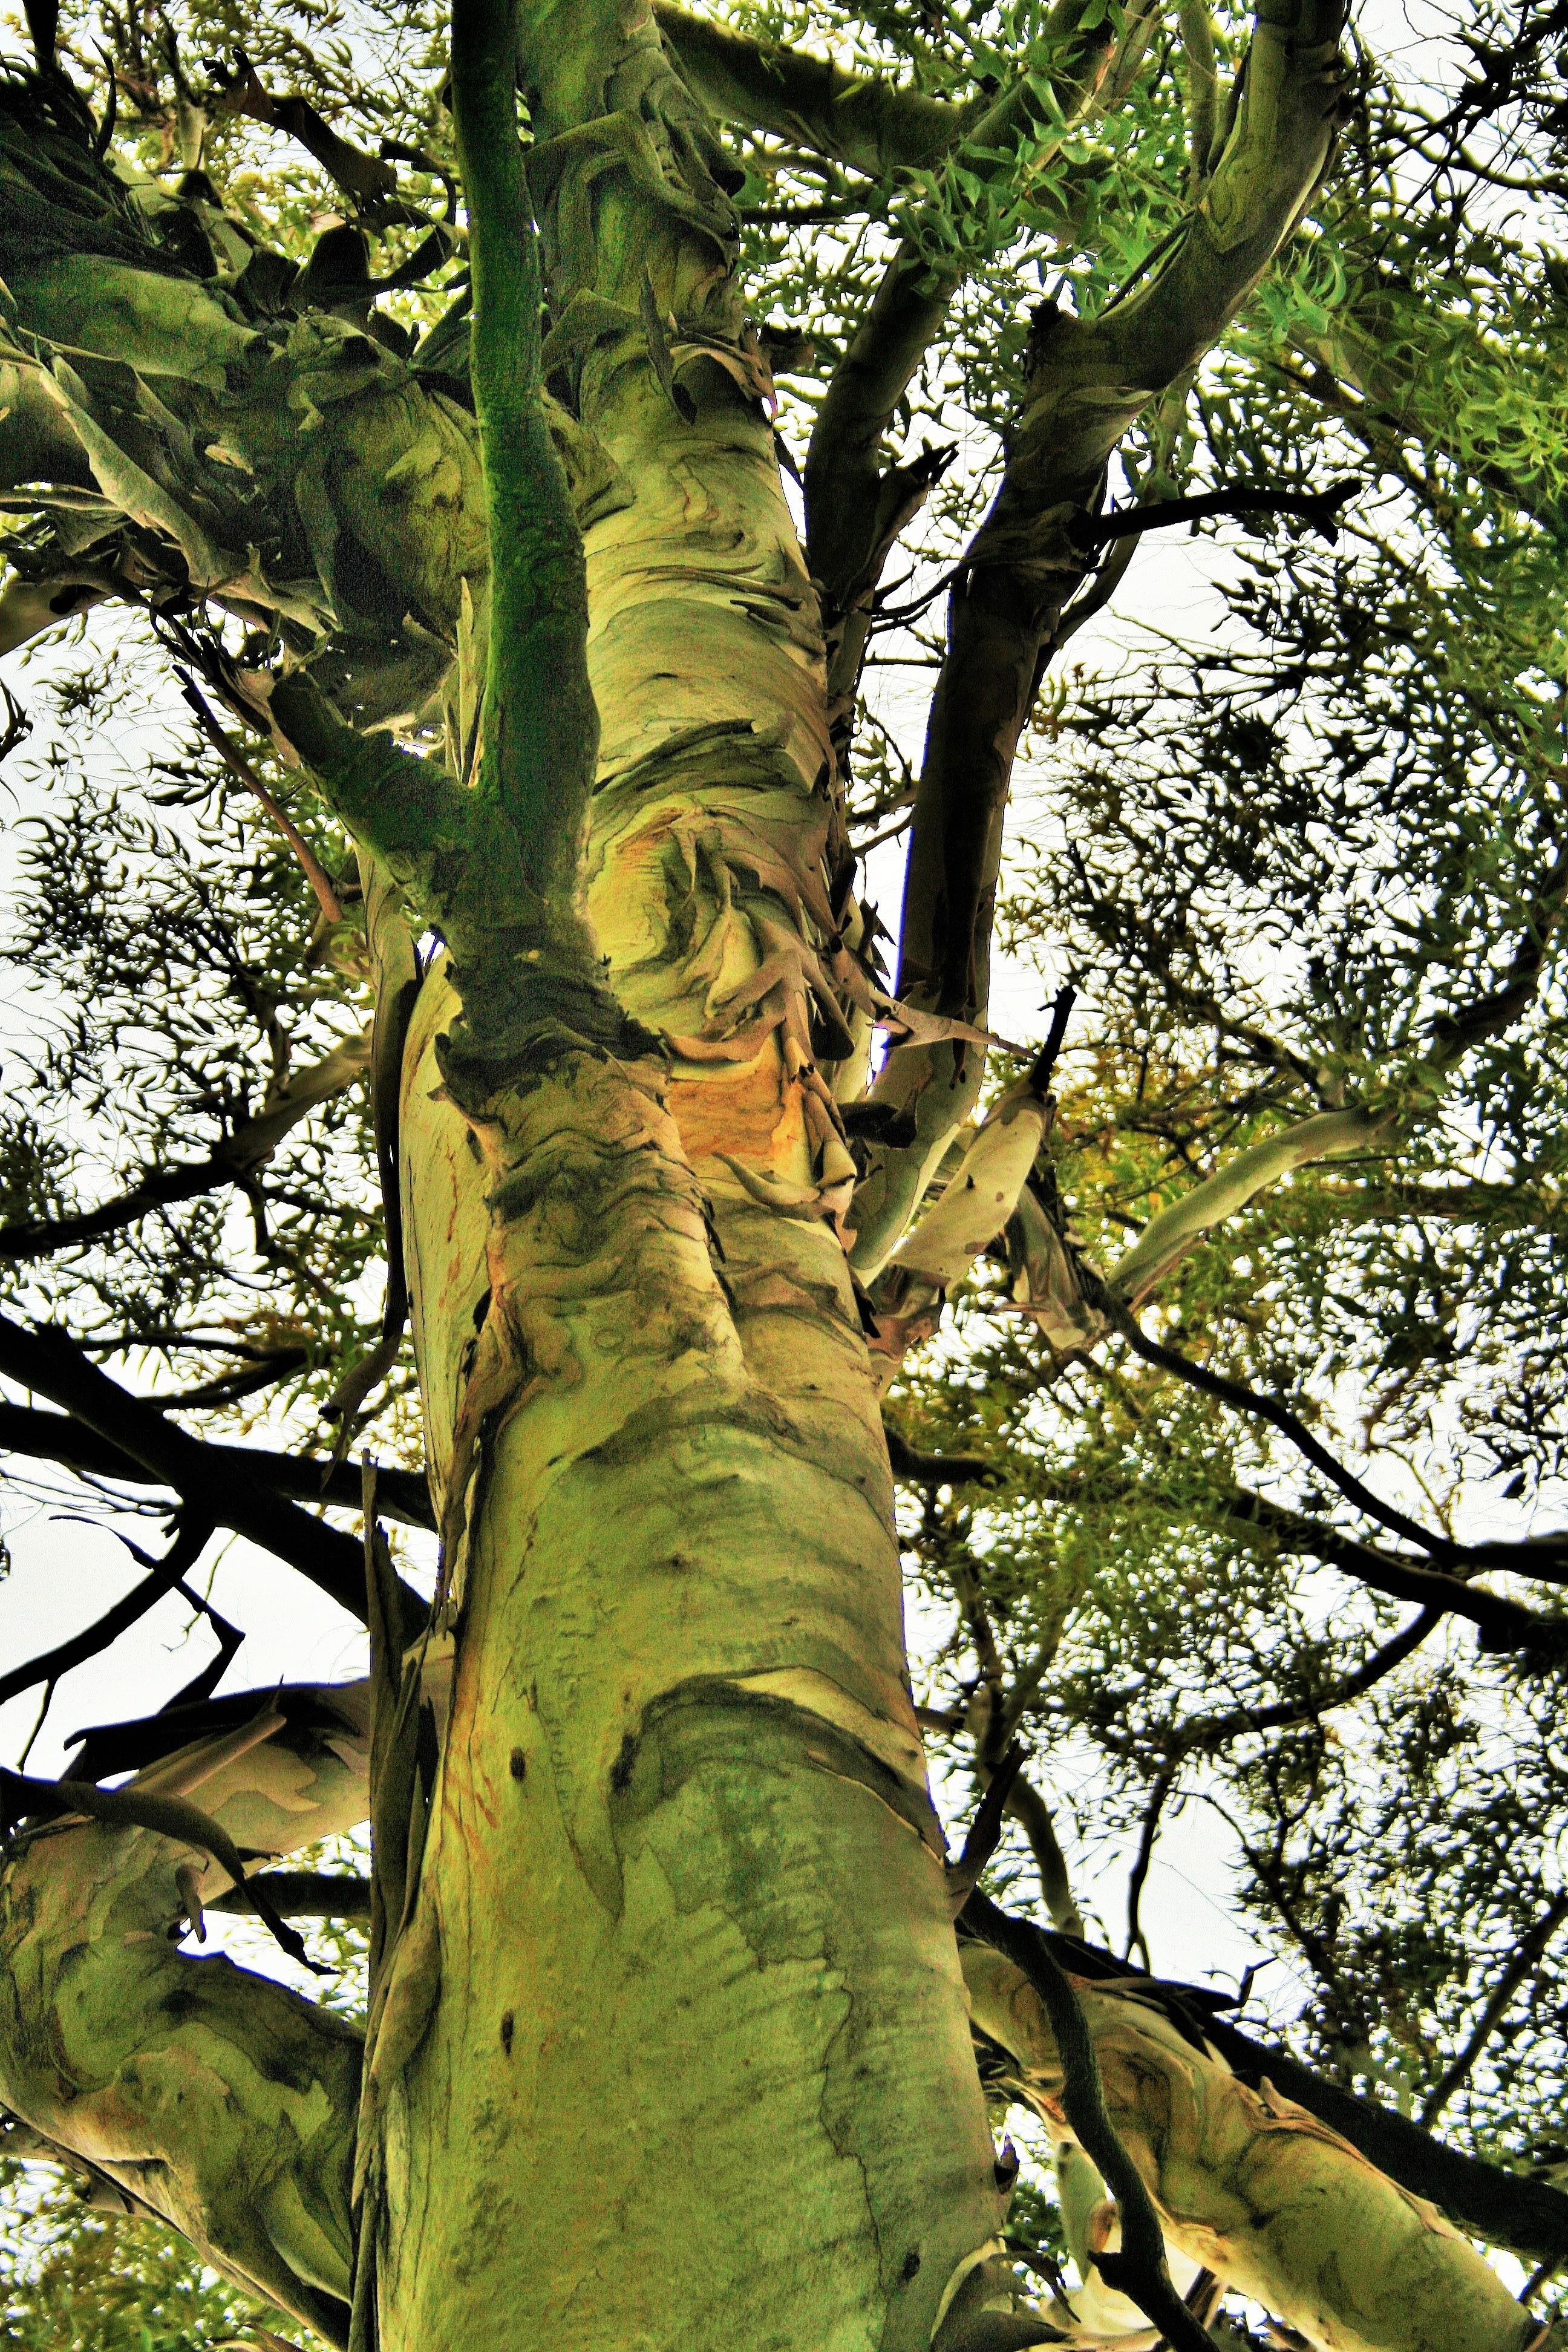
tree, forest, branch, plant, sunlight, leaf, flower, trunk, green, jungle, birch, botany, flora, eucalyptus, rainforest, deciduous, grove, woodland, habitat, strong, flowering plant, sturdy, natural environment, plant stem, woody plant, land plant, eucalyptus tree